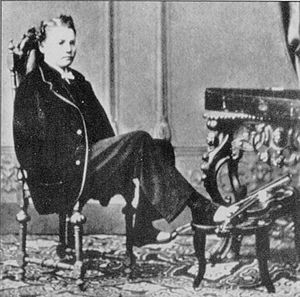
Carl Herman Unthan
Carl Unthan spiller violin med sin fod.
Carl Hermann Unthan var en prøjsisk født violinist, som var født uden arme.